Walter Reuther

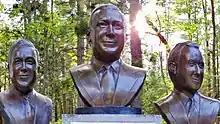
The Reuther brothers' busts at the Walter and May Reuther UAW Family Education Center in northern Michigan. From left to right, Roy Reuther, Walter Reuther, and Victor Reuther.

Reuther was born on September 1, 1907, in Wheeling, West Virginia, to Valentine and Anna (née Stocker) Reuther, who were German-Americans. His father Valentine was a horse-drawn beer wagon driver and Socialist union organizer who at age 11 had emigrated from Germany. Walter was one of five children, oldest to youngest: Ted, Walter, Roy, Victor, Christine. Valentine would facilitate debates every Sunday for his sons, training them to think on their feet about social issues of the day such as yellow journalism, child labor, women's suffrage, and civil rights. Reuther later recalled, "At my father's knee we learned the philosophy of trade unionism. We got the struggles, the hopes and the aspirations of working people every day." As a child, he and Victor accompanied their father on a visit to a jail to meet Eugene V. Debs, who was being incarcerated for his pacifism during World War I.